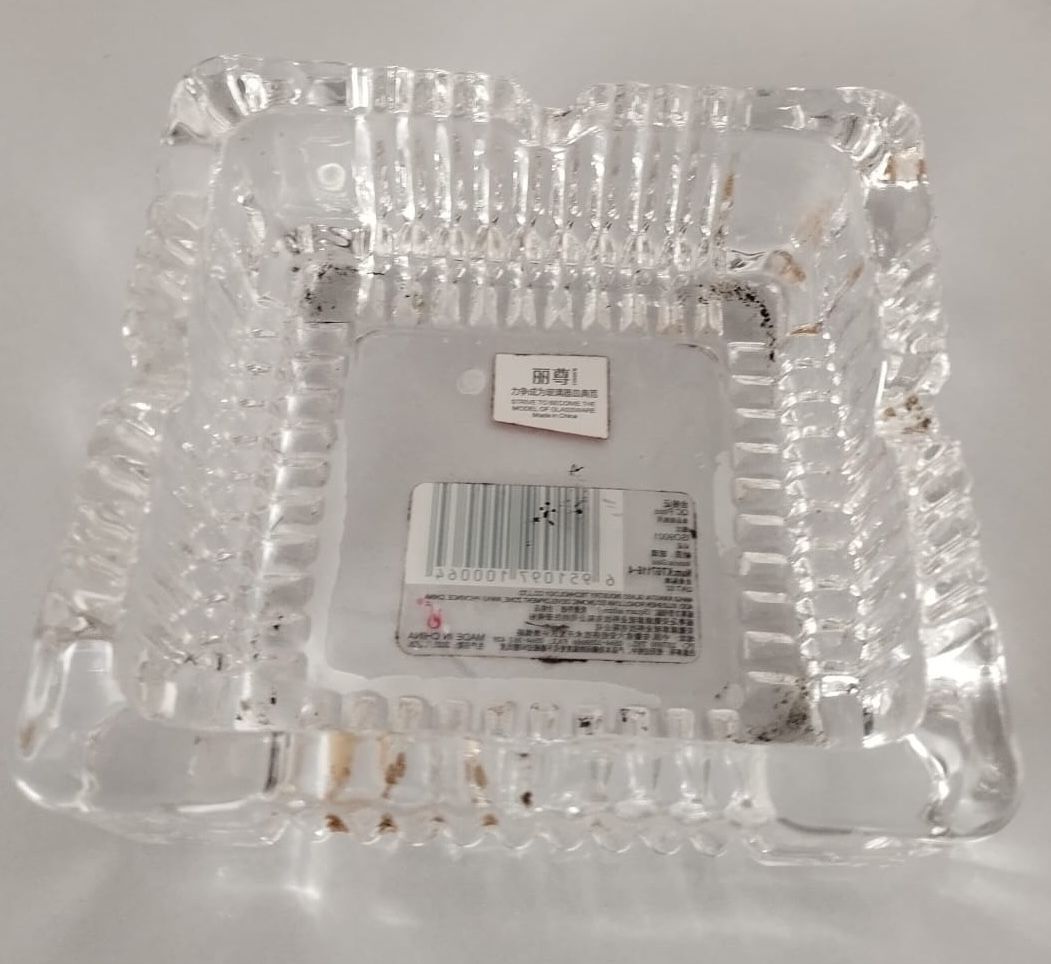
Label: glass